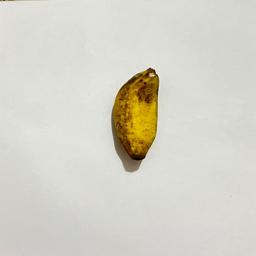
Banana variety: Sabri Kola